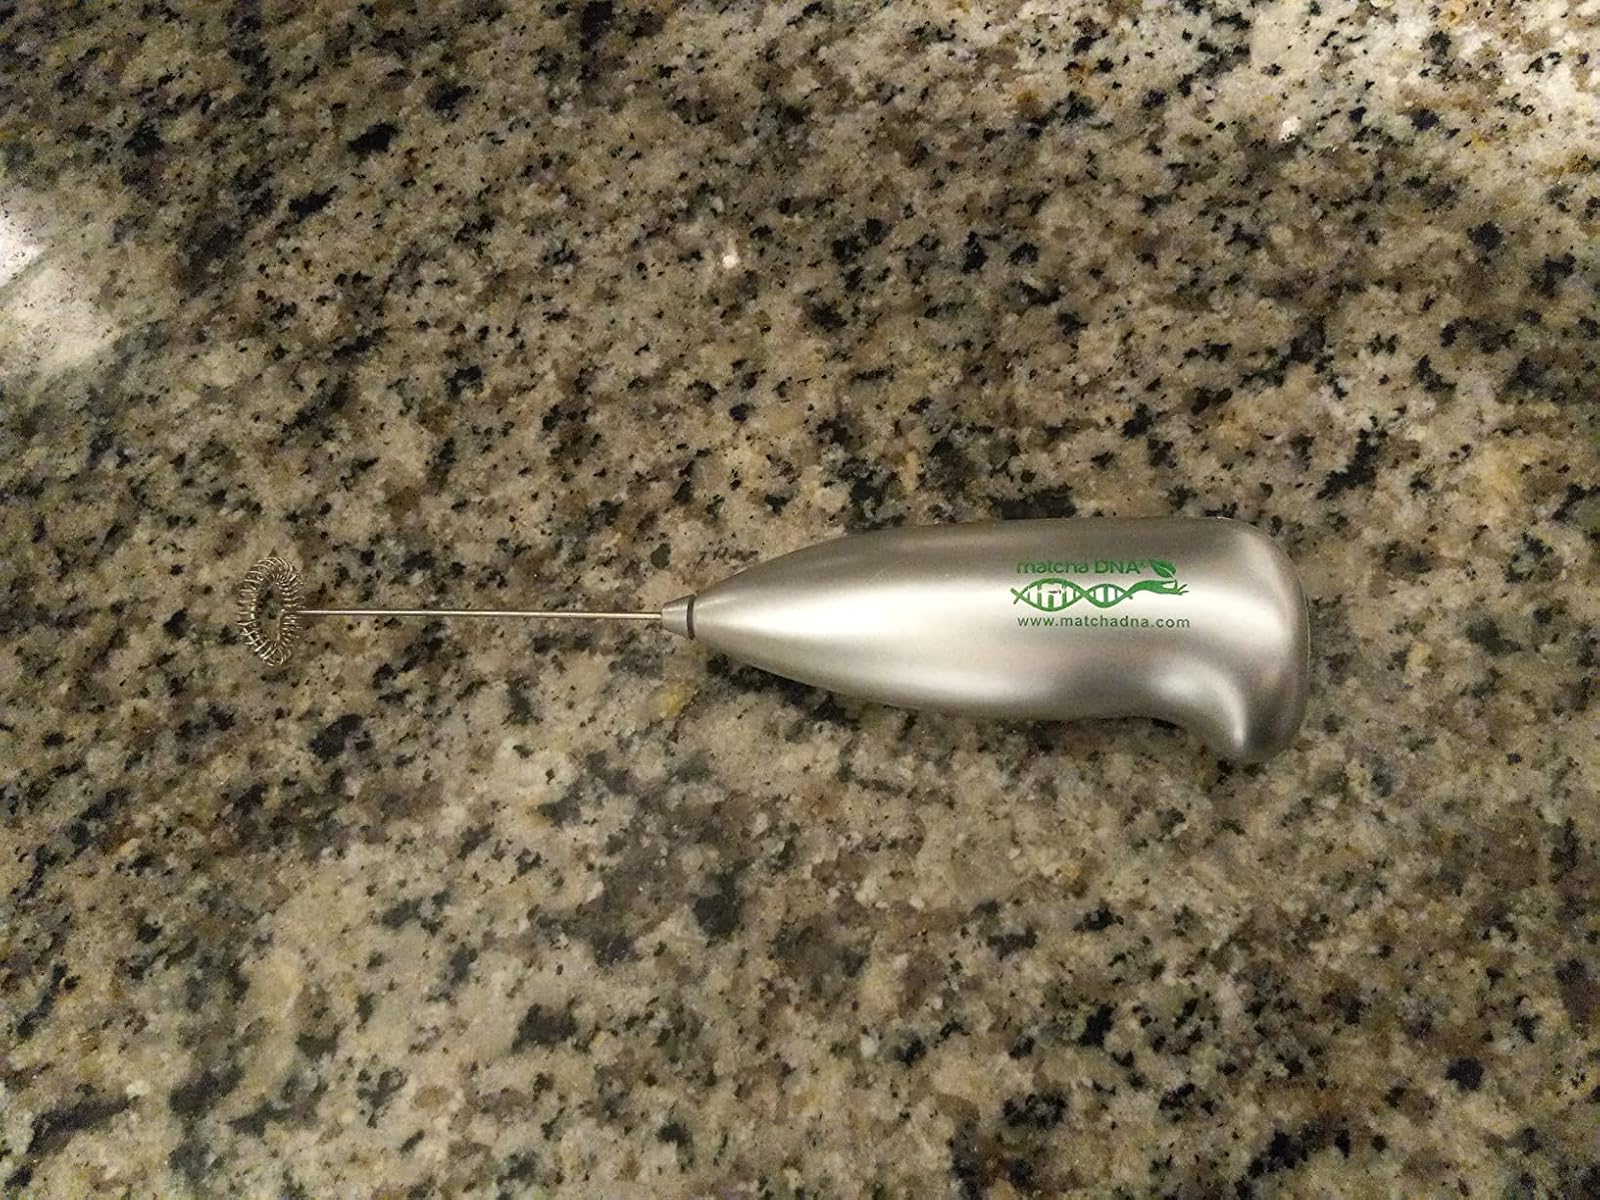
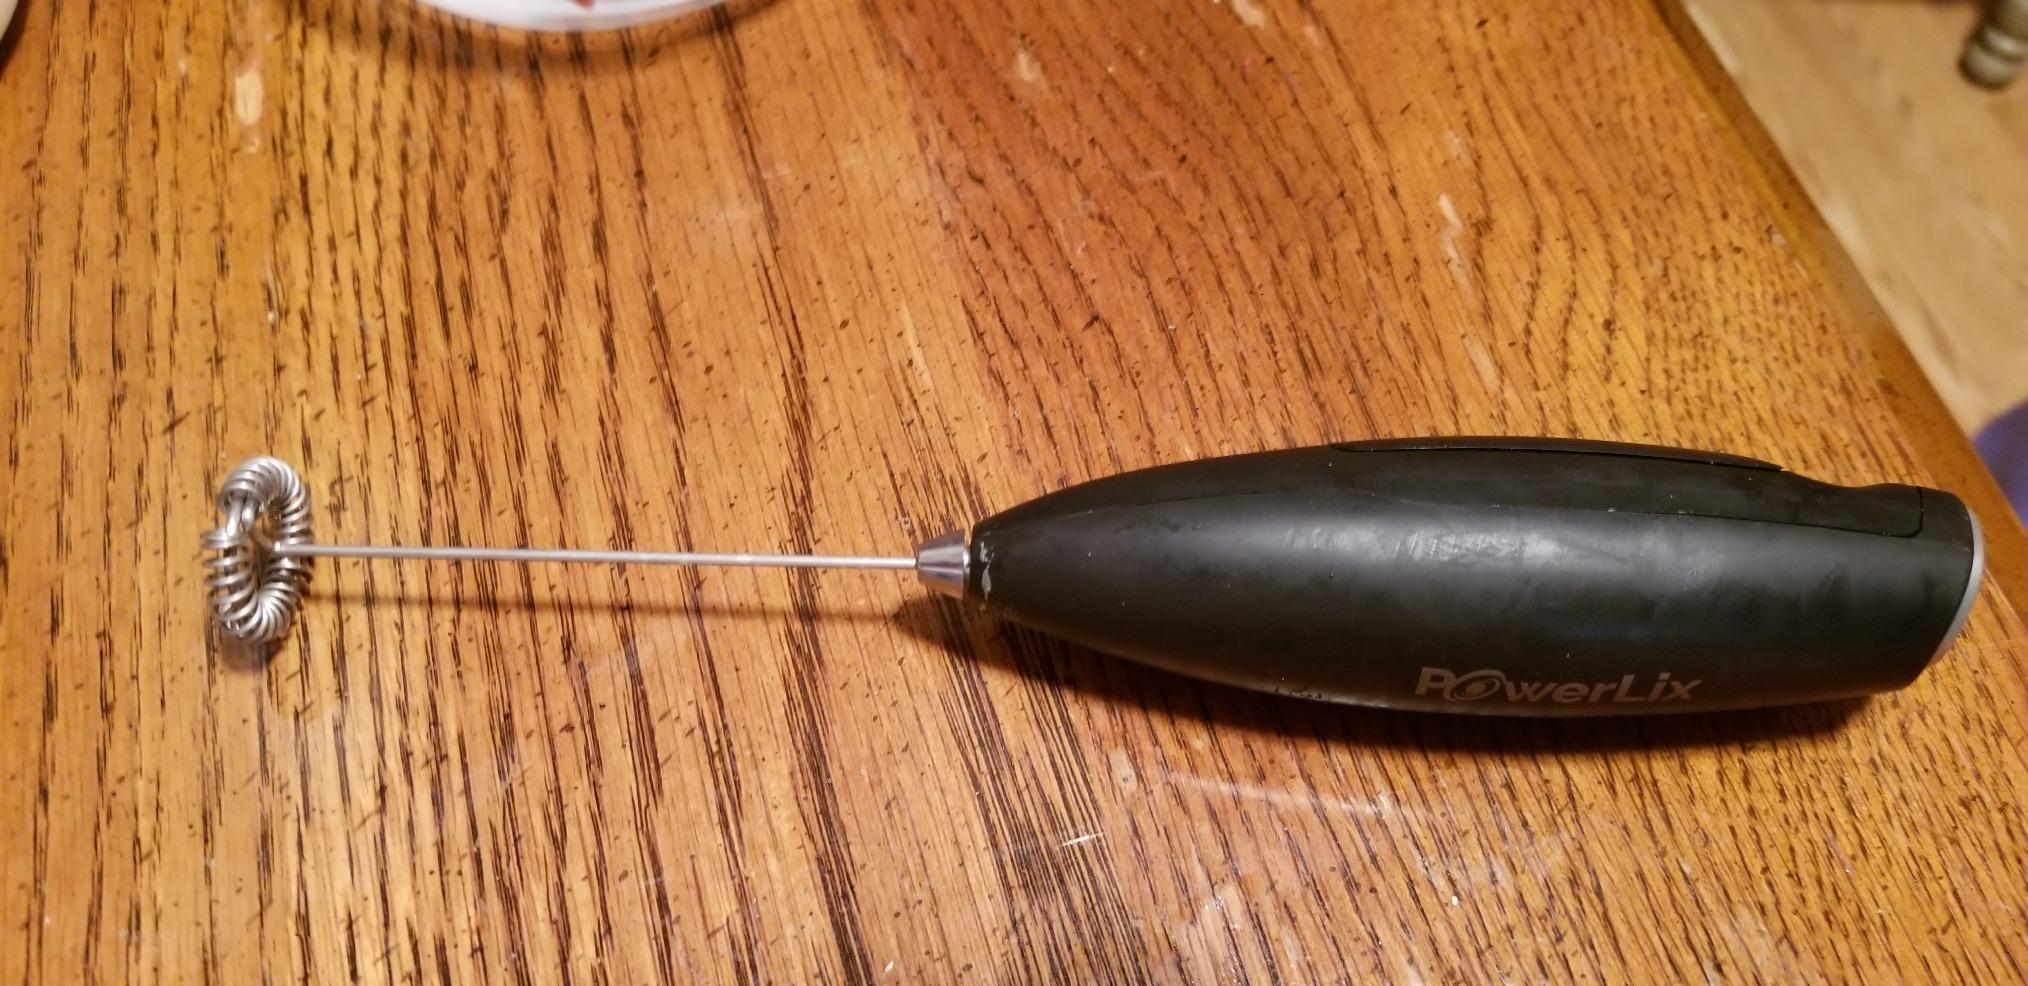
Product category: items_mixer
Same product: no